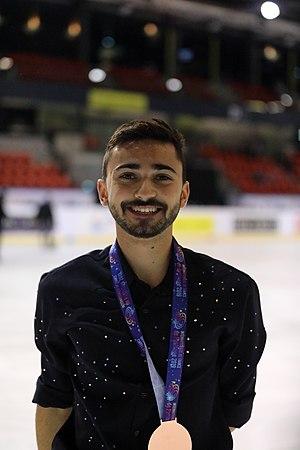
Kevin Aymoz aux Internationaux de France 2019